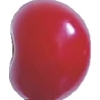
Label: cherry_sour